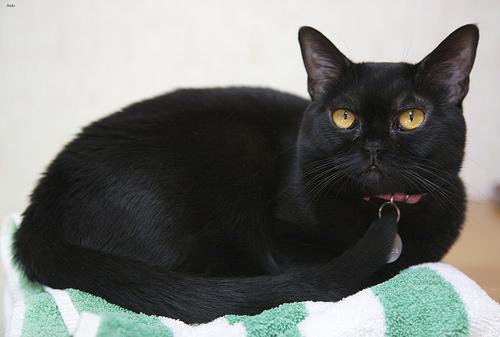
Bombay